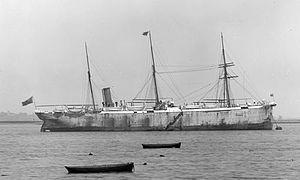
Le Dr Charles Mitchell, ingénieur d’Aberdeen, est le créateur des grands chantiers navals de la Tyne. Les institutions publiques qu'il a fondées subsistent pour la plupart aujourd'hui.